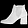
Label: Ankle boot